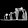
Label: Sandal